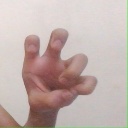
अक्षर: छ